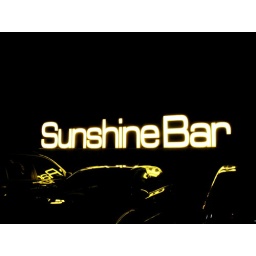
Open air and Pool is under the bar tables .. kinda cool